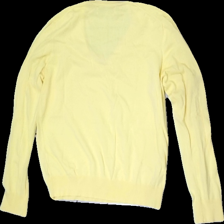
View: back
Type: Top
Category: Ladies
Brand: Hamton Republic (Kappahl)
Colors: Yellow
Material: 100% Cotton
Cut: Regular, V-collar
Size: M
Season: All
Price range: 50-100
Recommended usage: Reuse
Description: Yellow knitted sweater